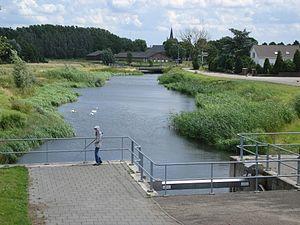
Teeffelen est un village de la commune néerlandaise d'Oss dans la province du Brabant-Septentrional à peu de distance de la rive gauche de la Meuse.